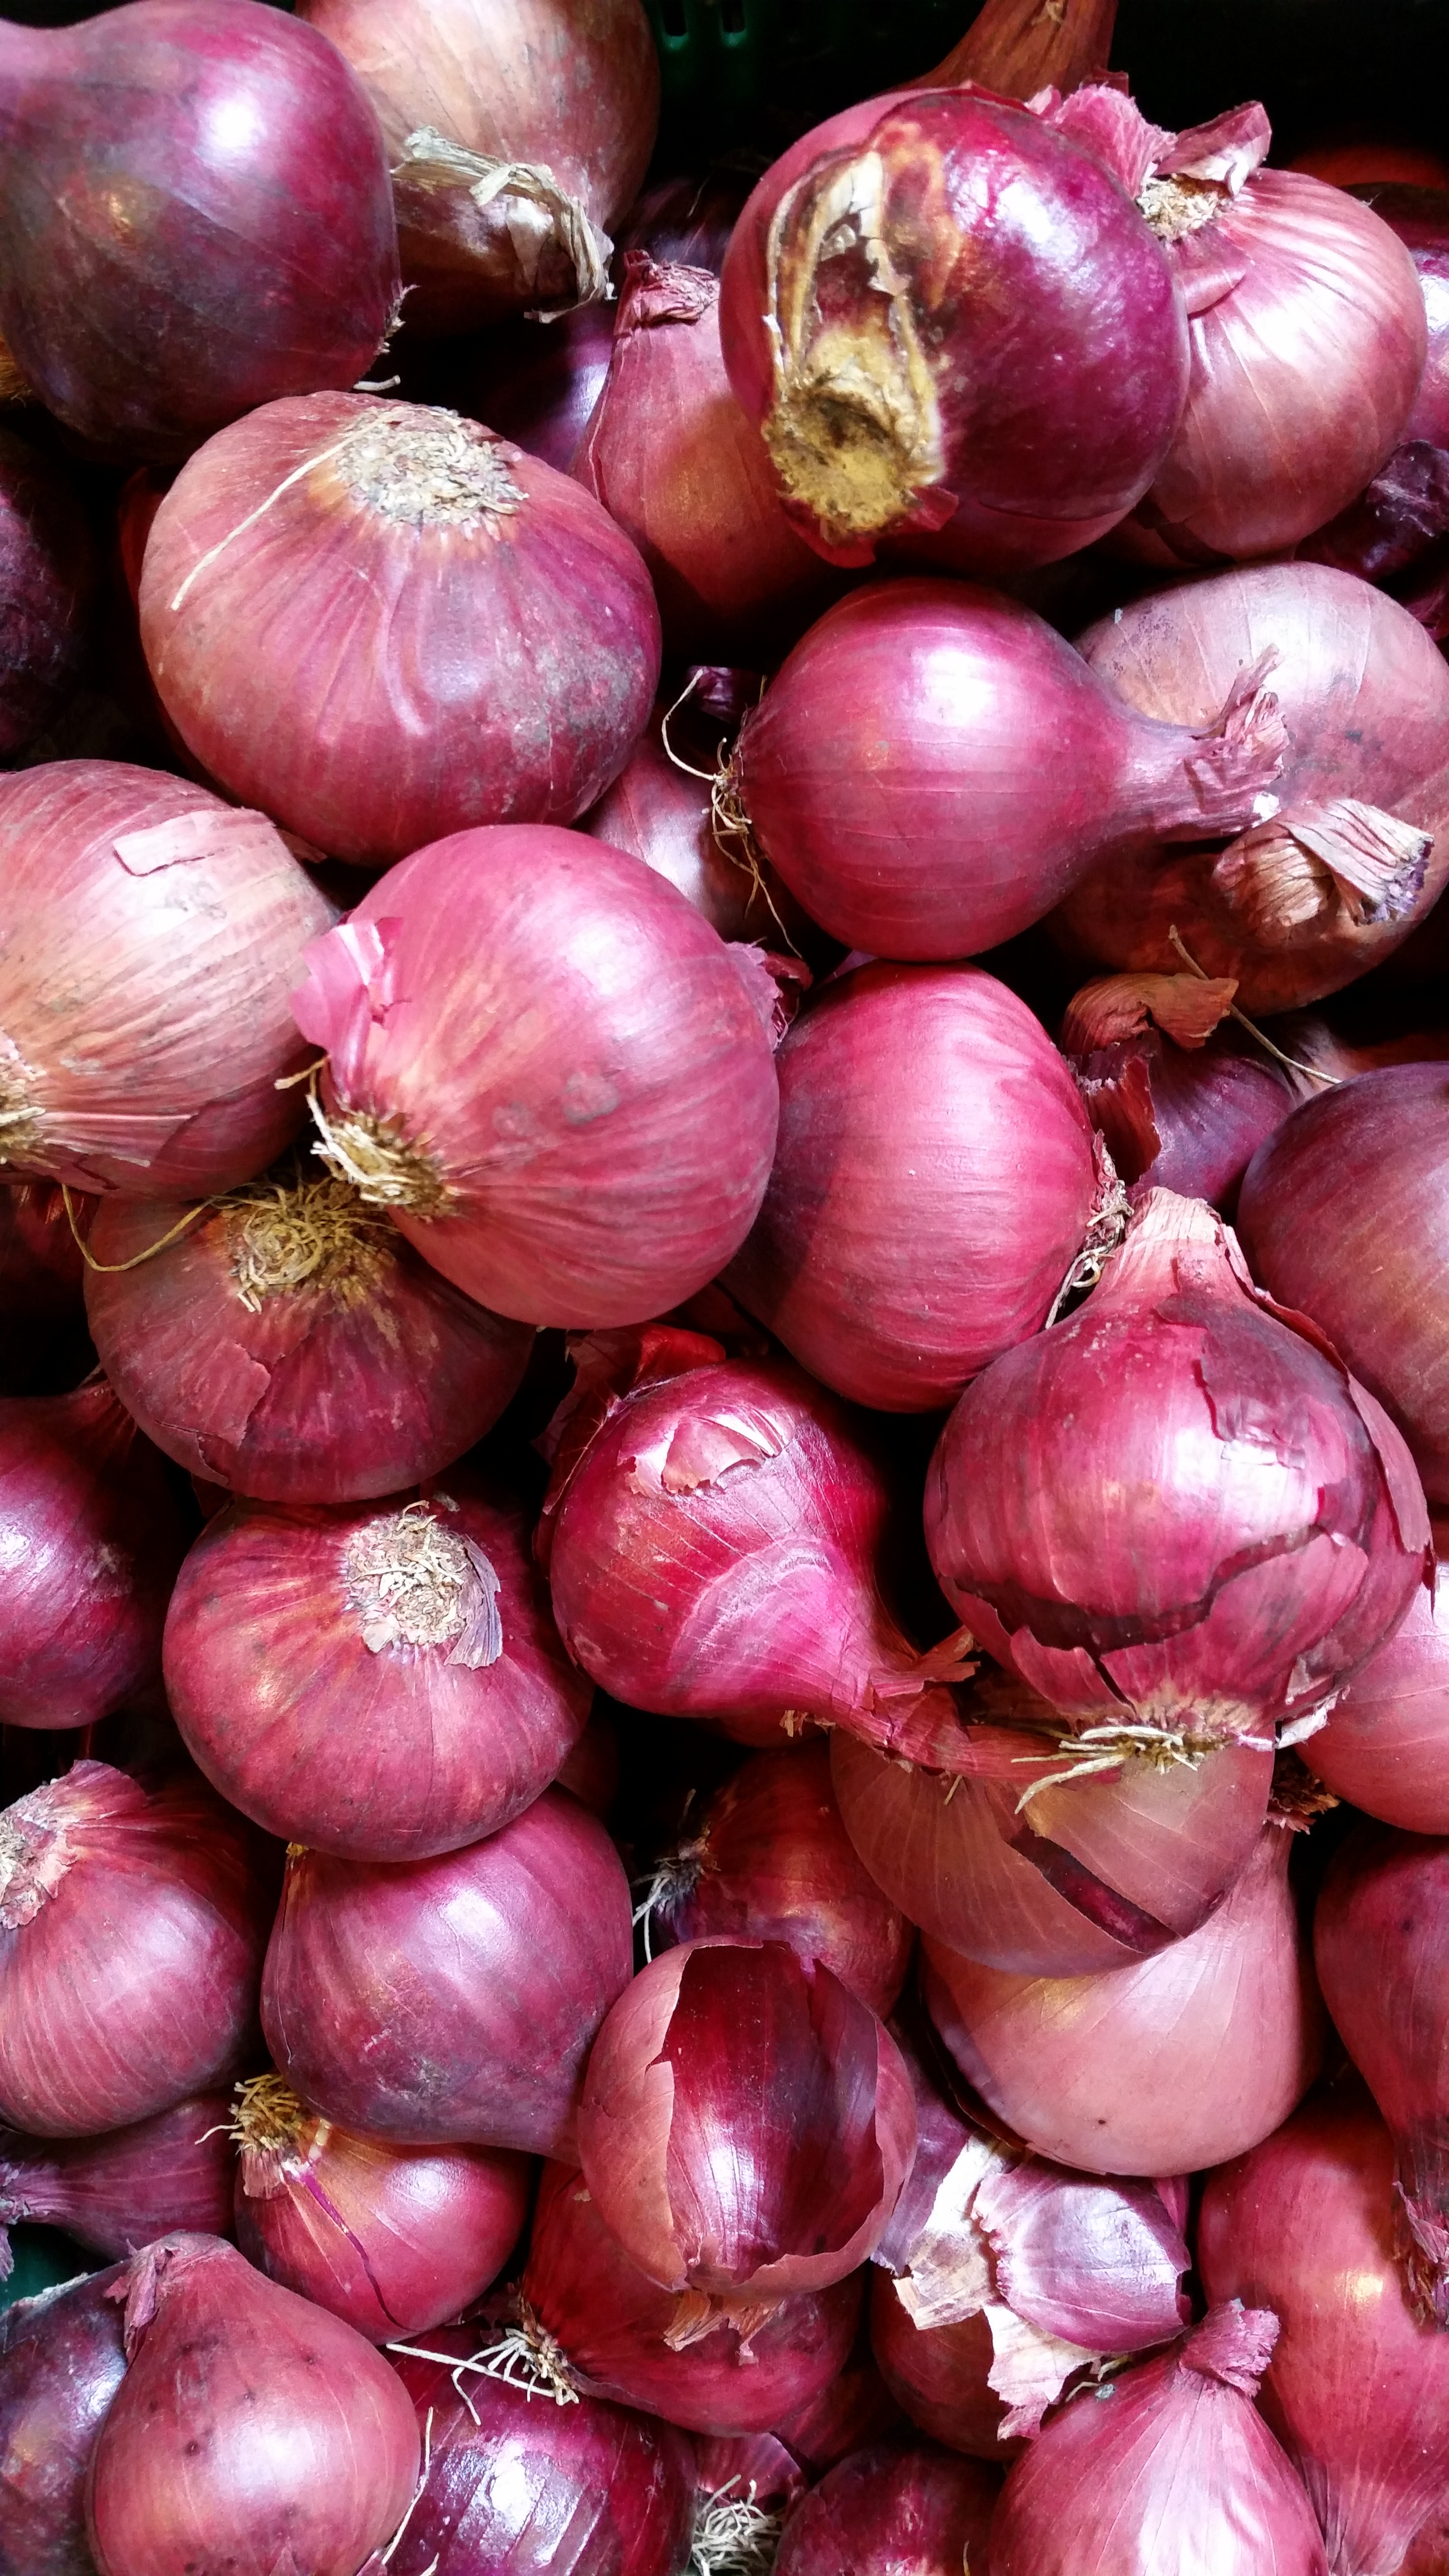
plant, food, produce, vegetable, onion, cook, vegetables, violet, flowering plant, shallot, red onion, land plant, onion genus